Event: Nepal Earthquake
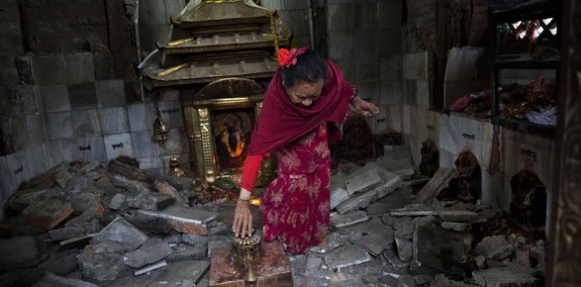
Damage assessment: damage